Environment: real
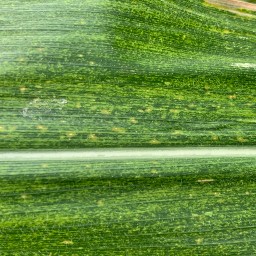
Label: lethal_necrosis